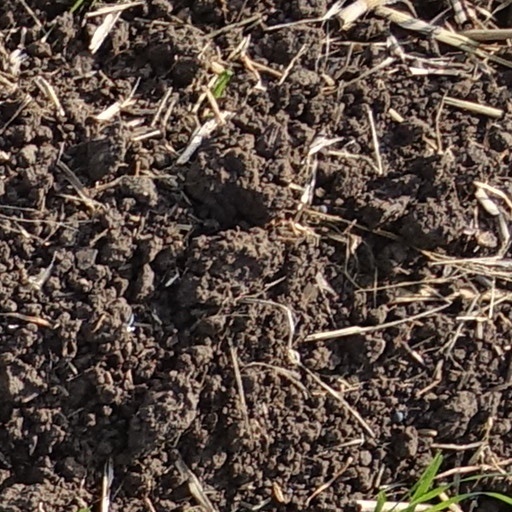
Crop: wheat